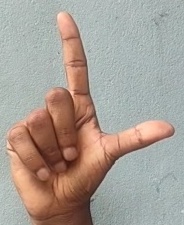
ASL sign: L